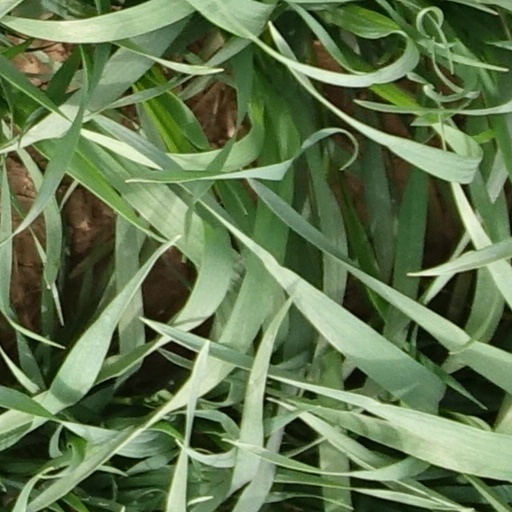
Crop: wheat